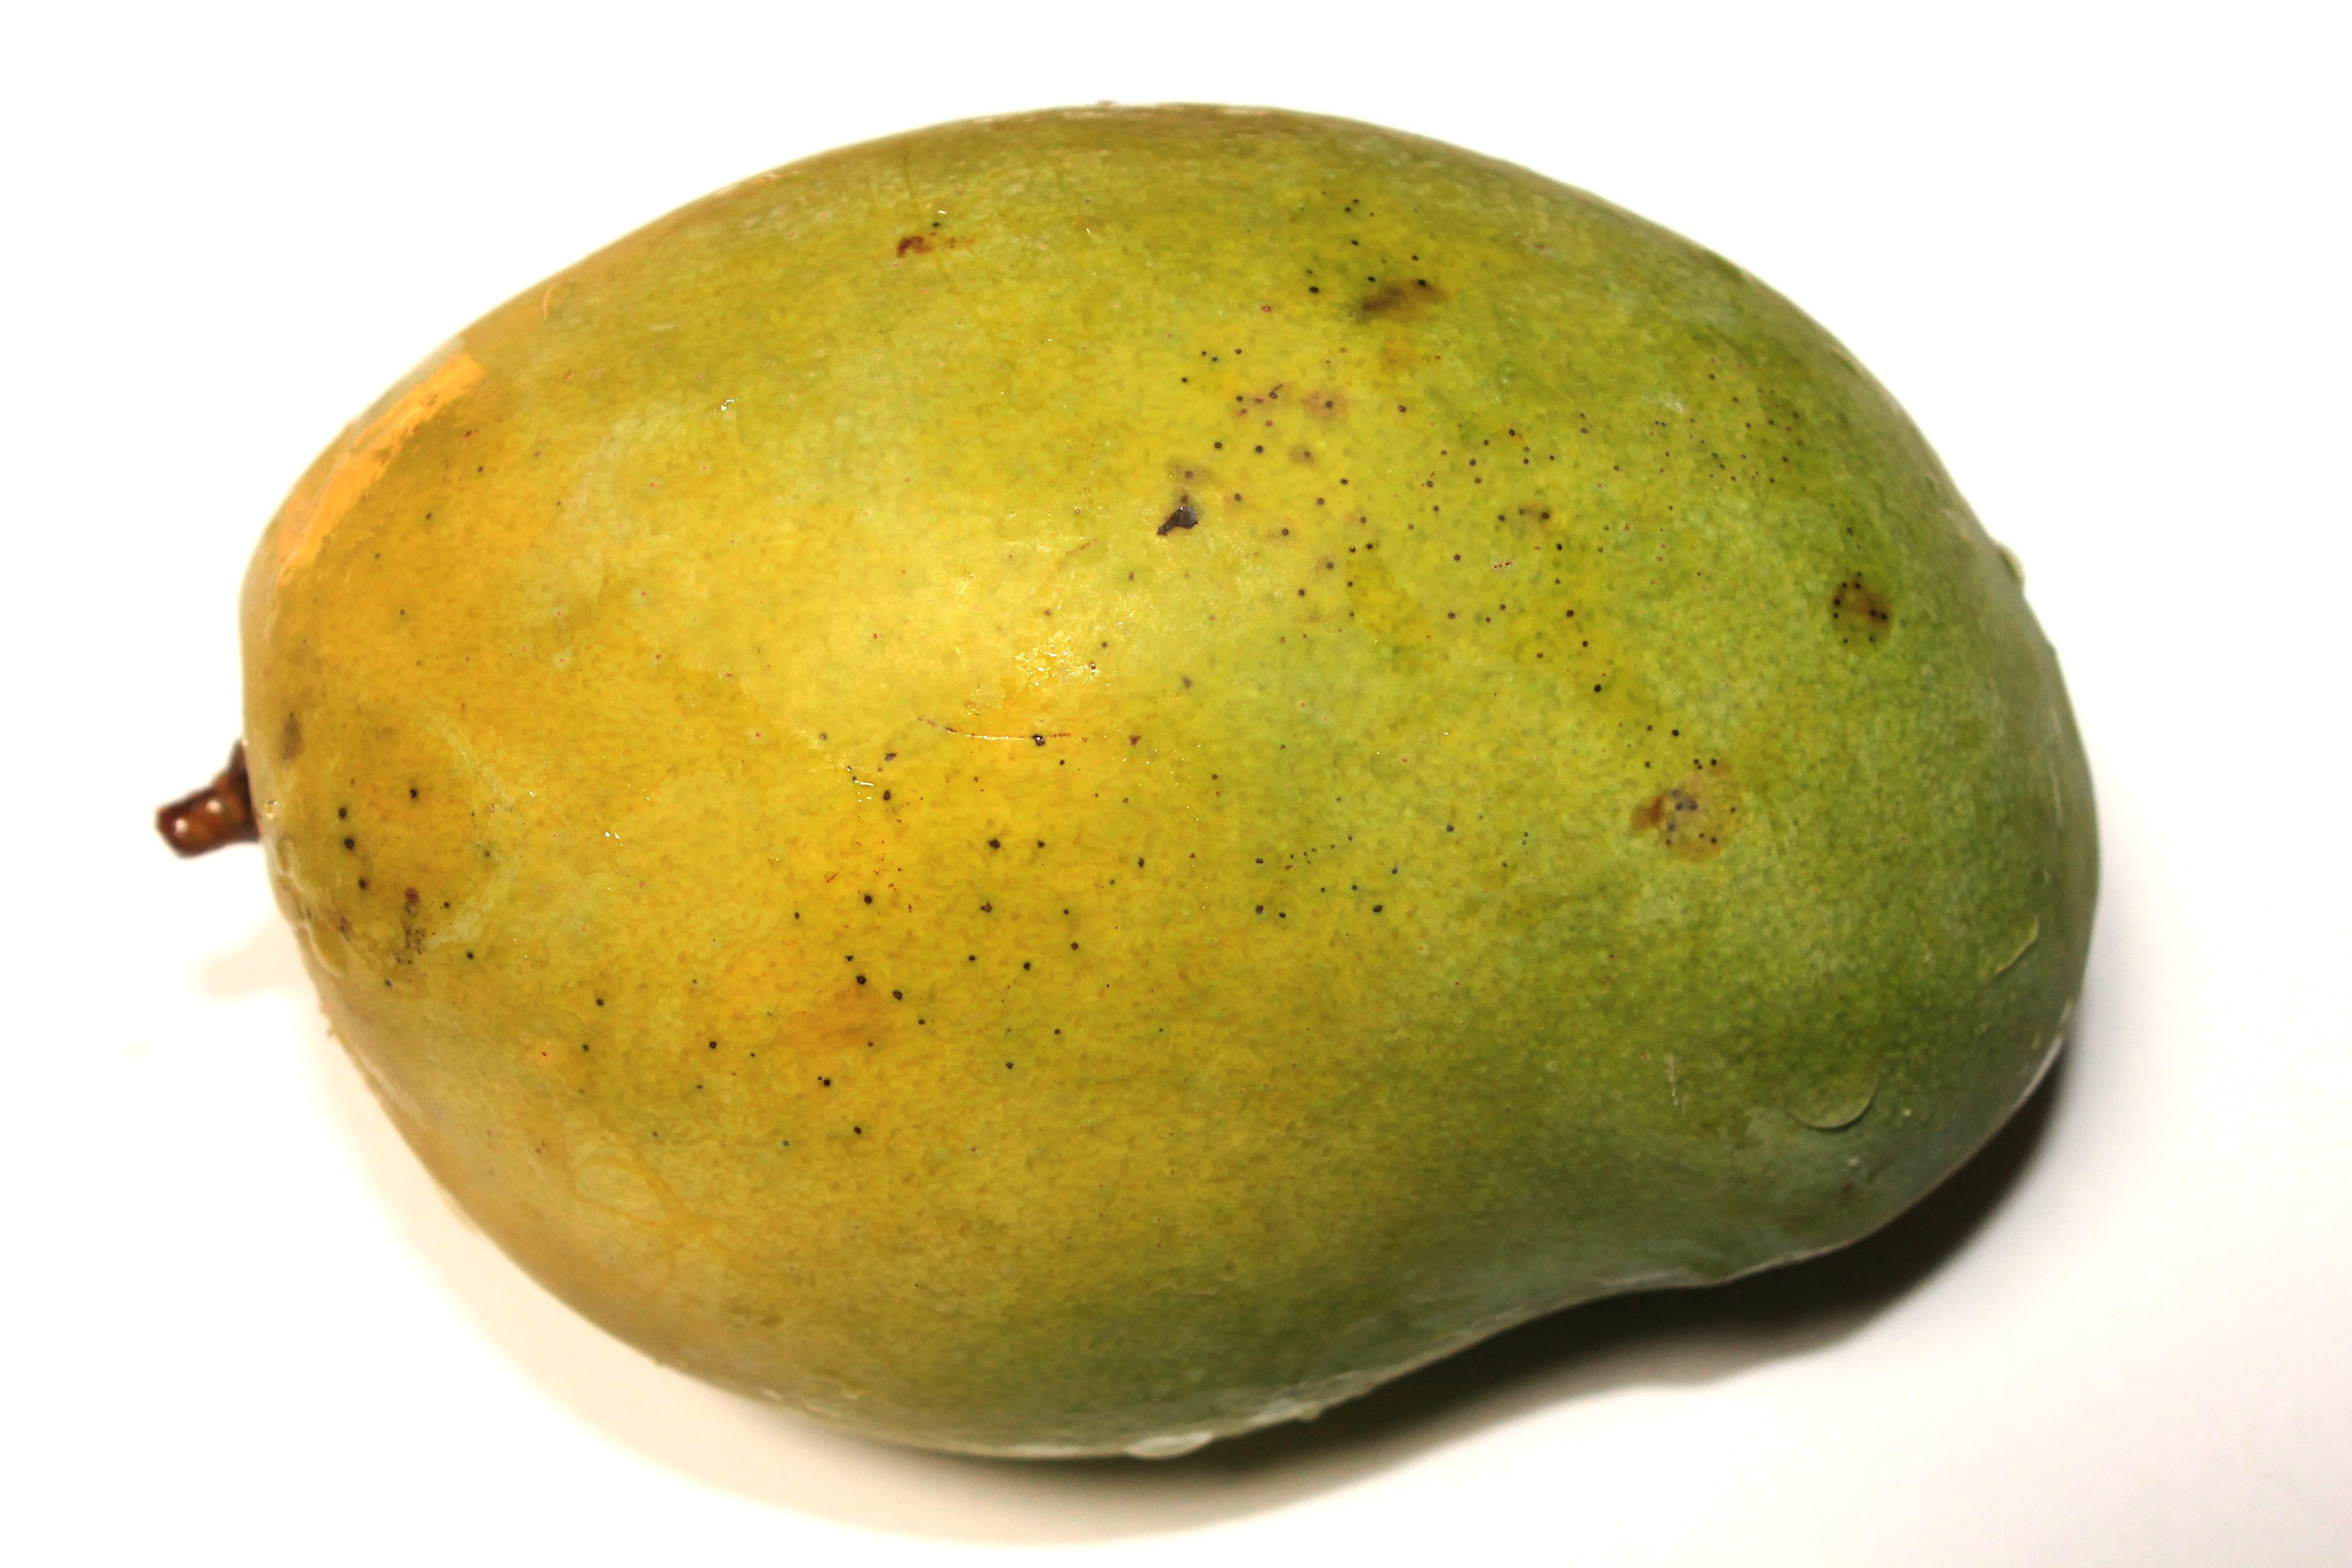
plant, fruit, food, produce, pear, gourd, mango, fruit tree, flowering plant, land plant